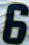
Number: 6